Franz Xaver Luschin

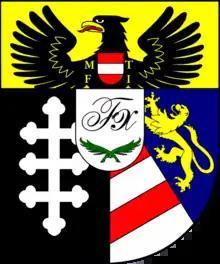
Coat of arms of Archbishop Franz Xaver Luschin

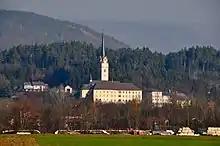
View on village Tainach/Tinje, the birthplace of Archbishop Franz Xaver Luschin

Archbishop Luschin was born in the wealthy peasant family of Carinthian Slovenes in Tainach (present day a part of town Völkermarkt). After graduation from gymnasium and lyceum education, he joined the Major Roman Catholic Theological Seminary in Klagenfurt and was ordained as priest on 26 August 1804, for the Roman Catholic Diocese of Gurk, after he had completed his philosophical and theological studies.